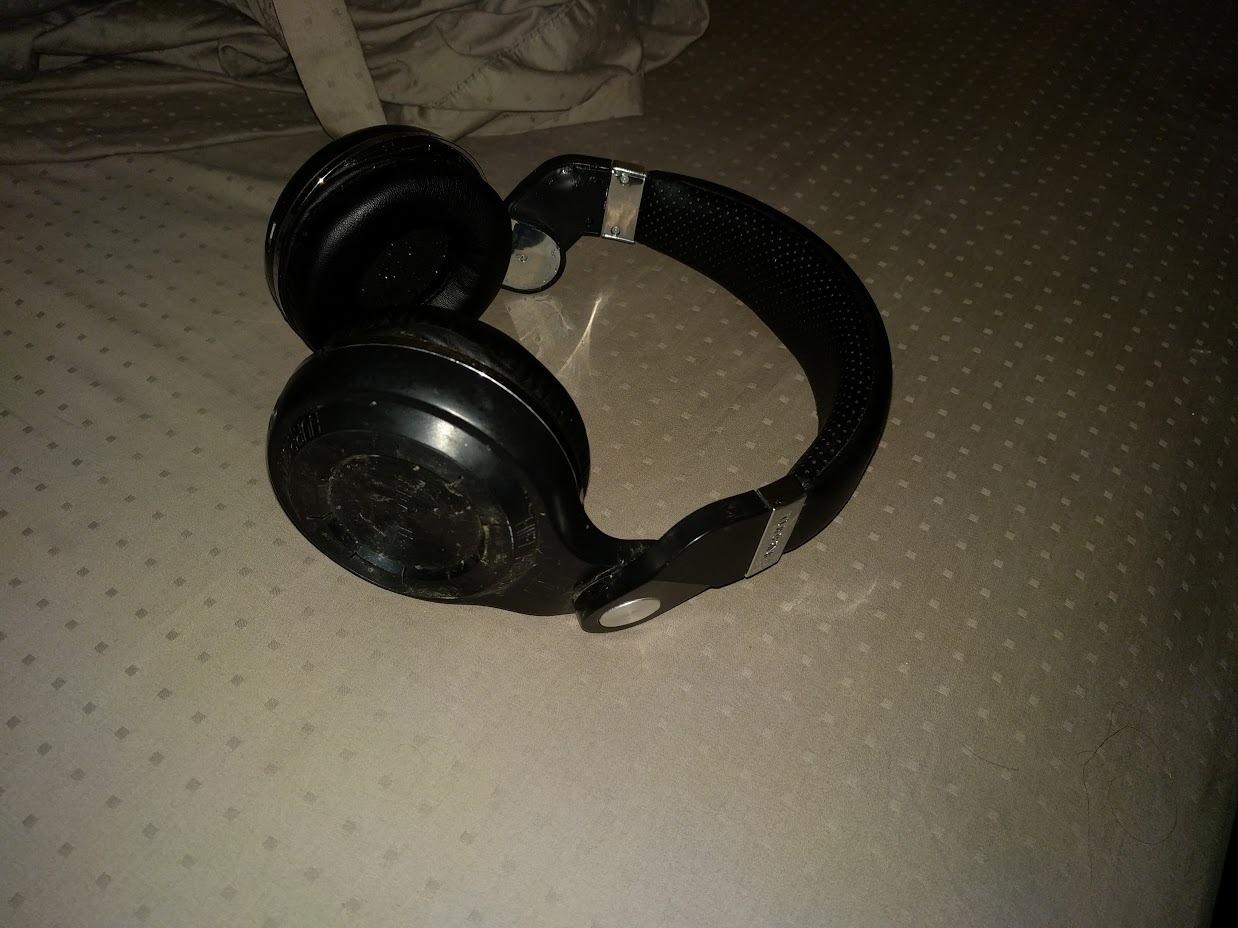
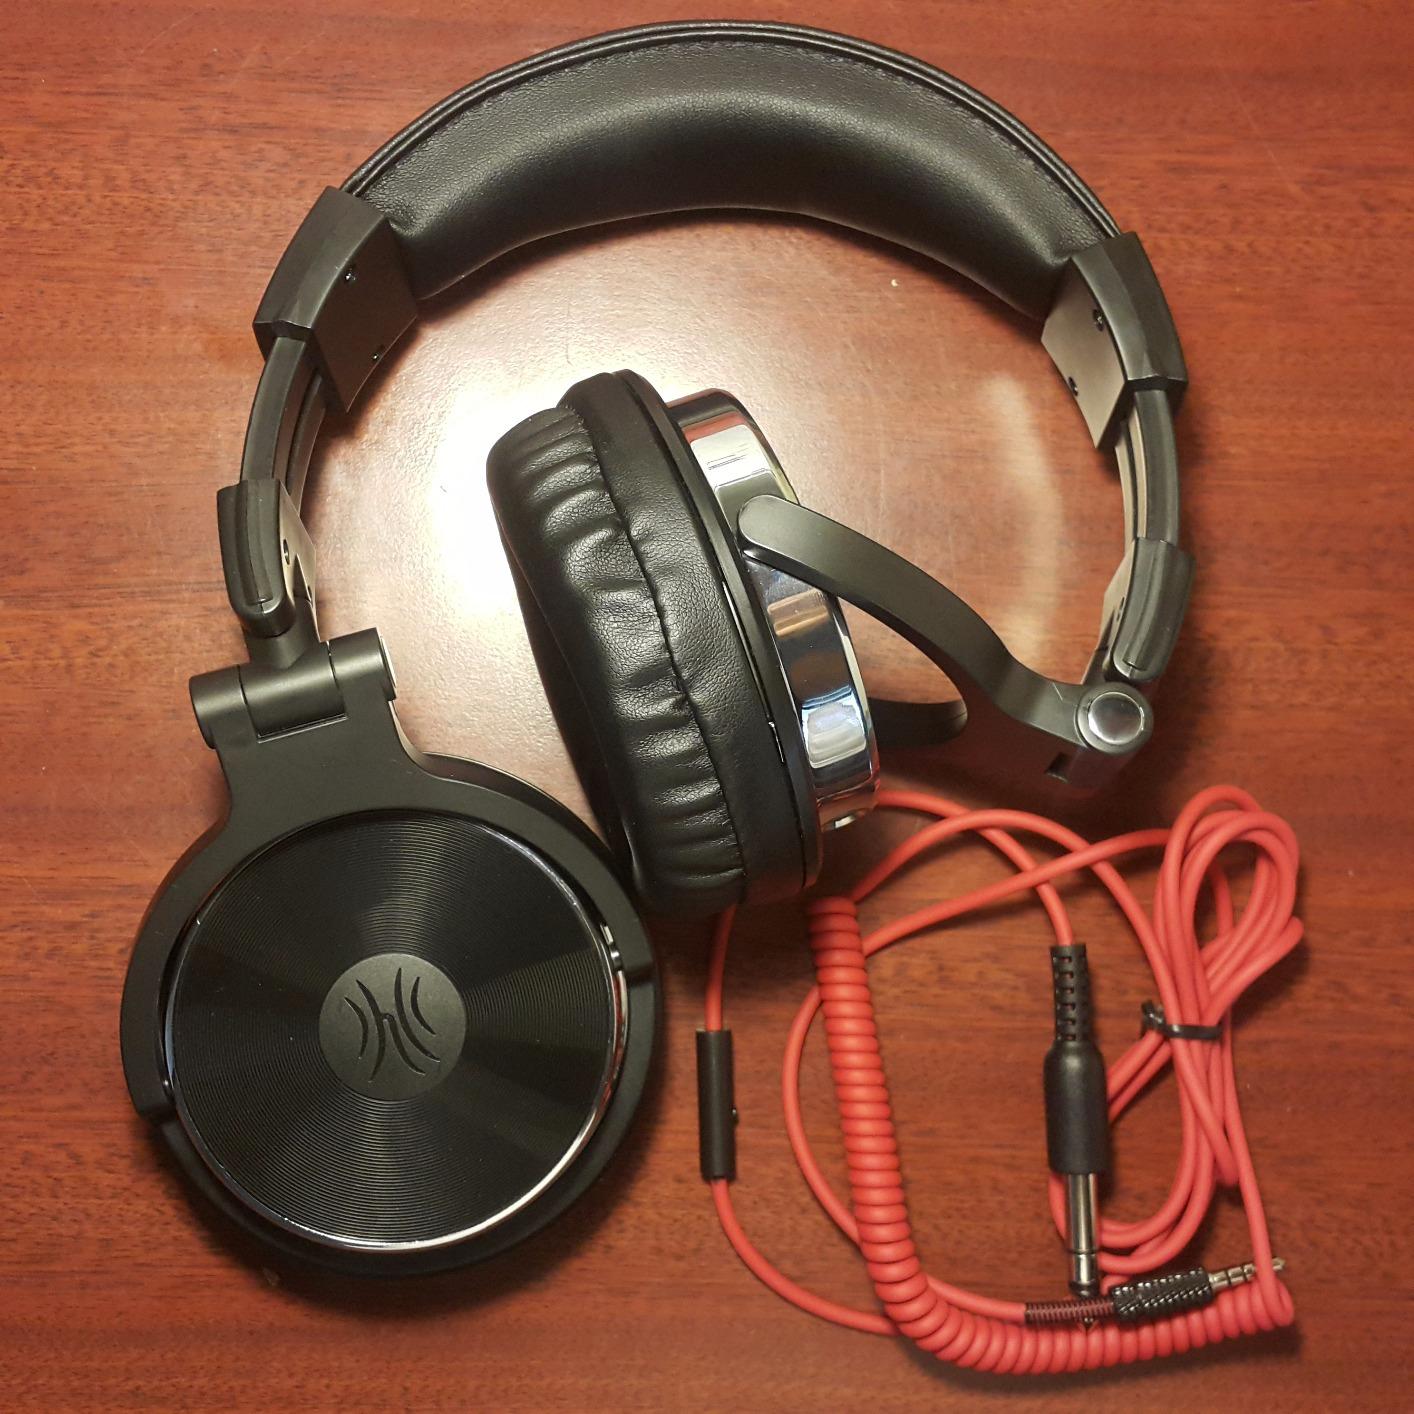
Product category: headphones
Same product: no